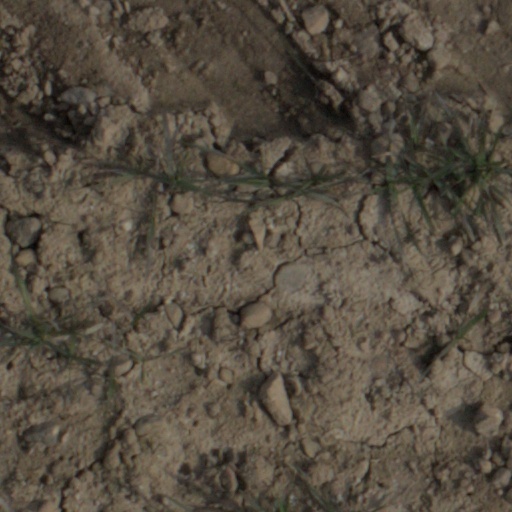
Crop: wheat